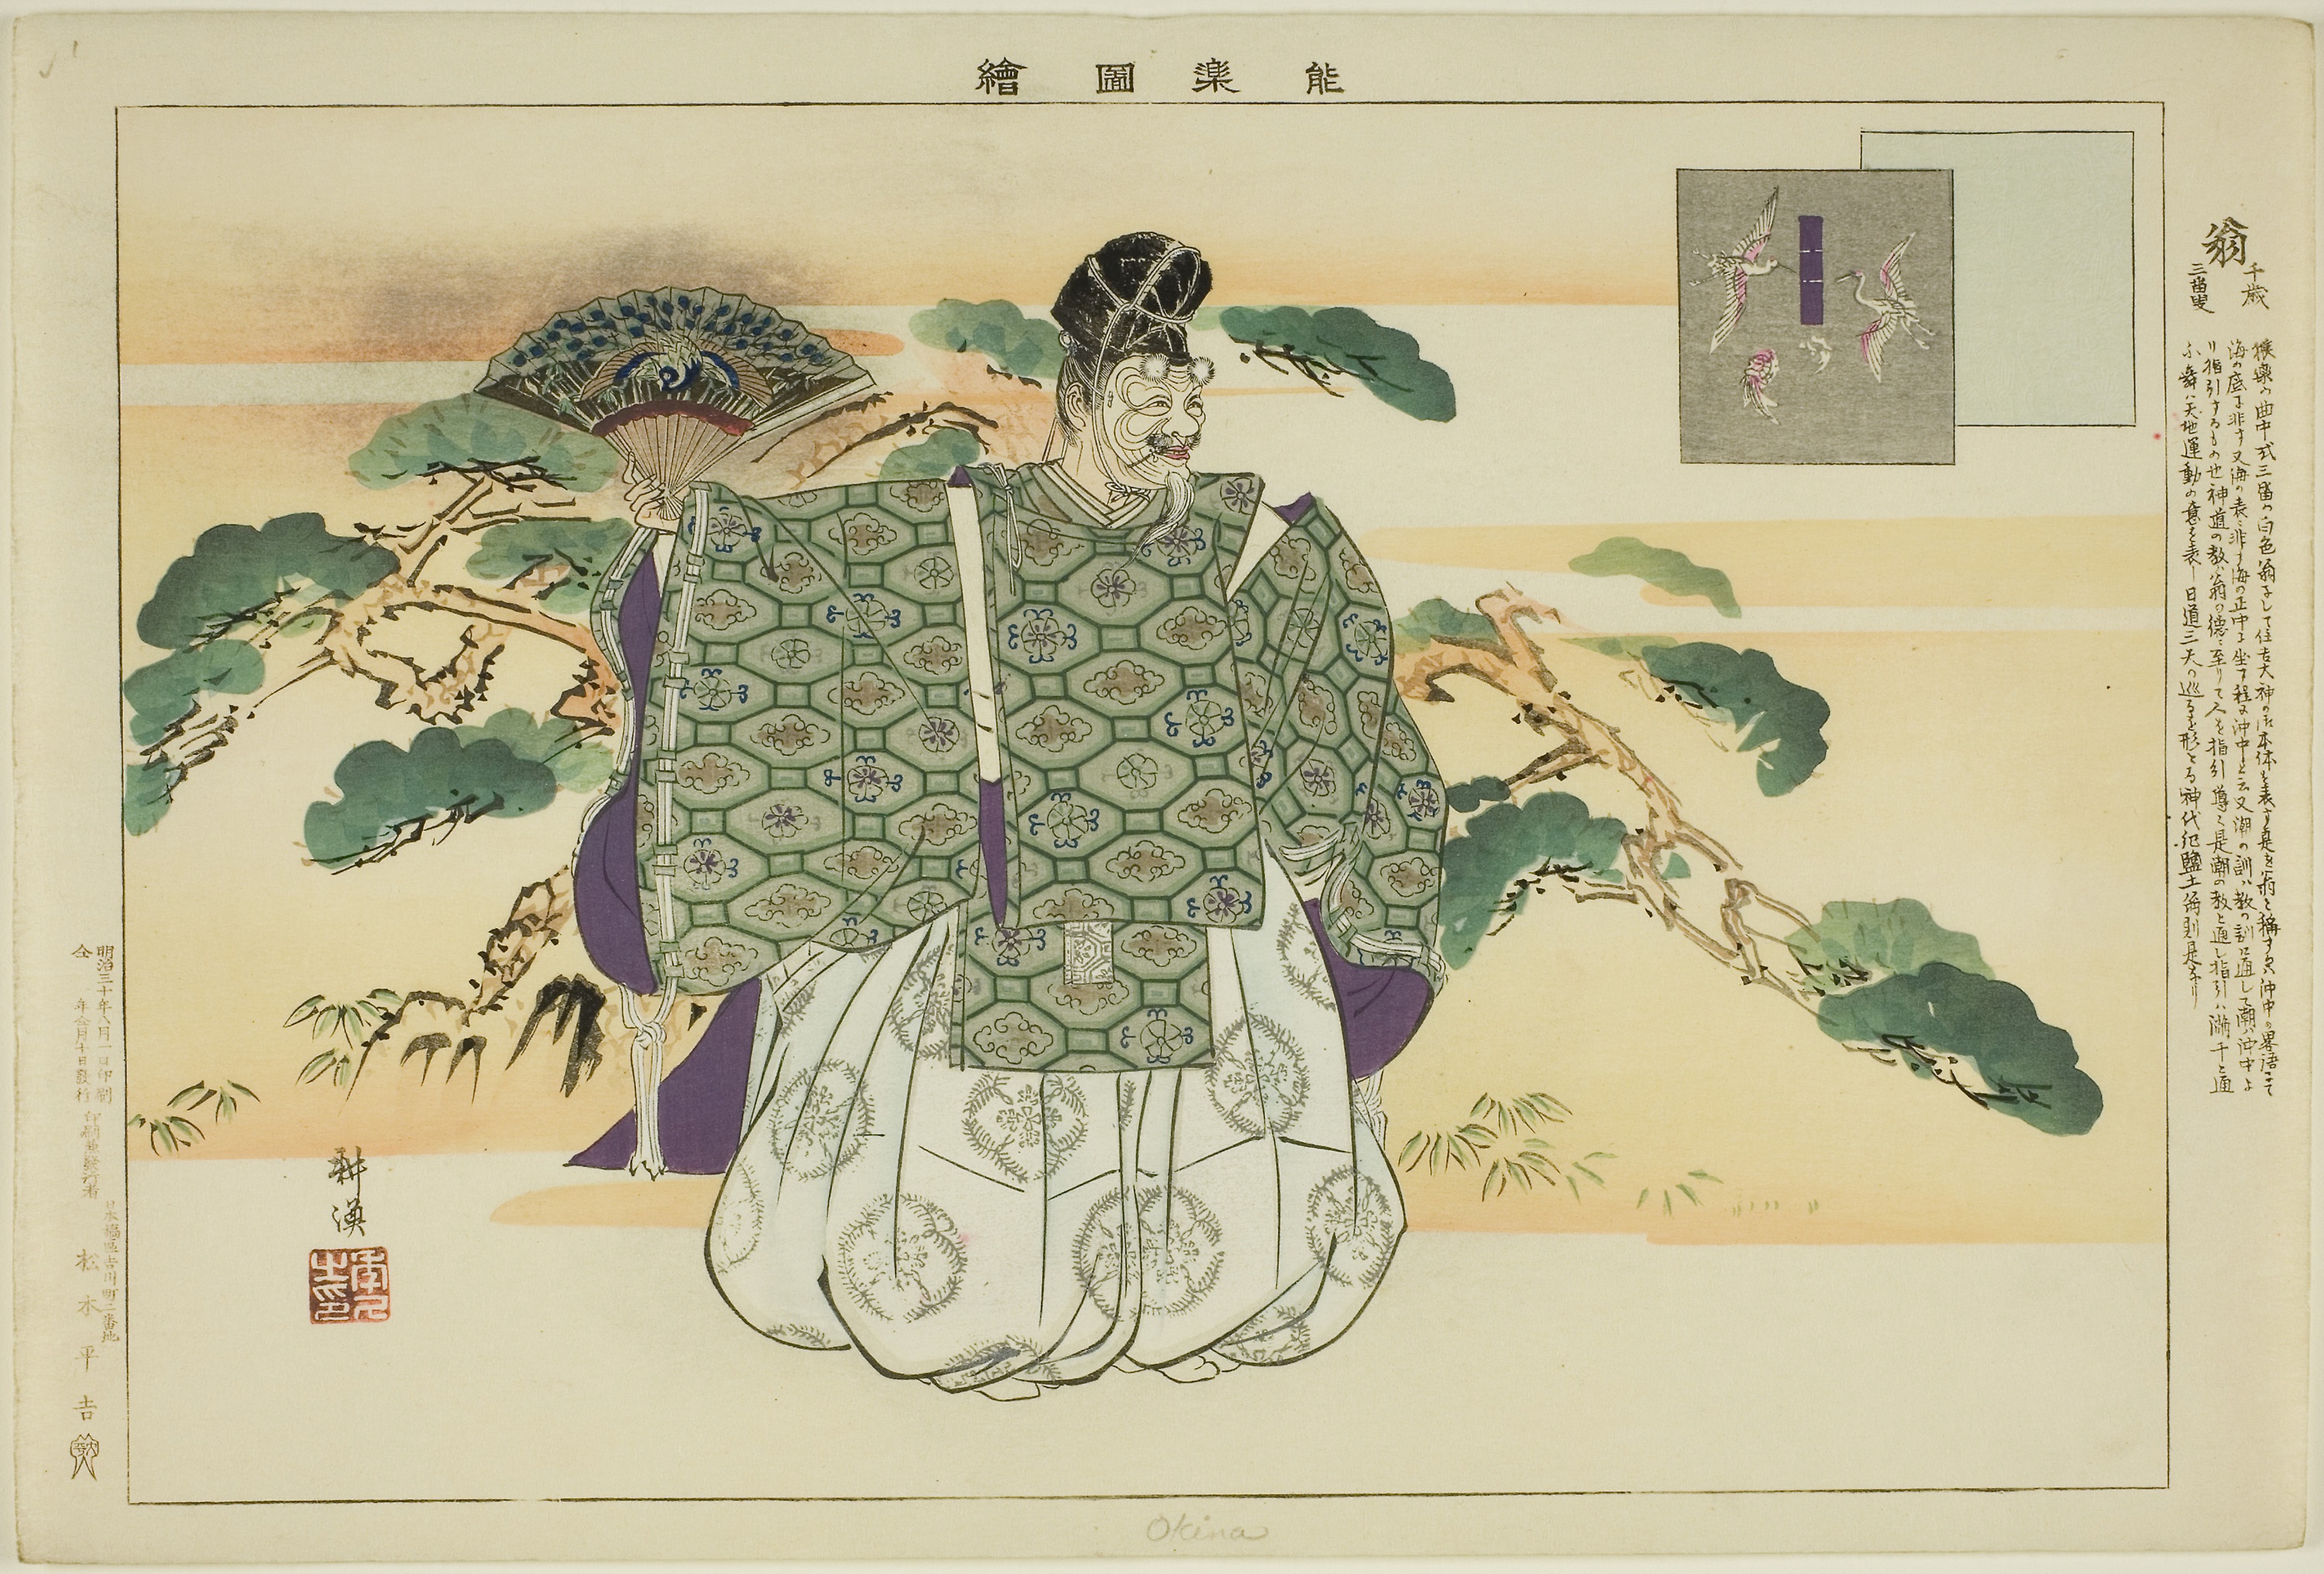
costume design, botany, illustration, fashion illustration, art, plant, tree, painting, fictional character, pattern, printmaking